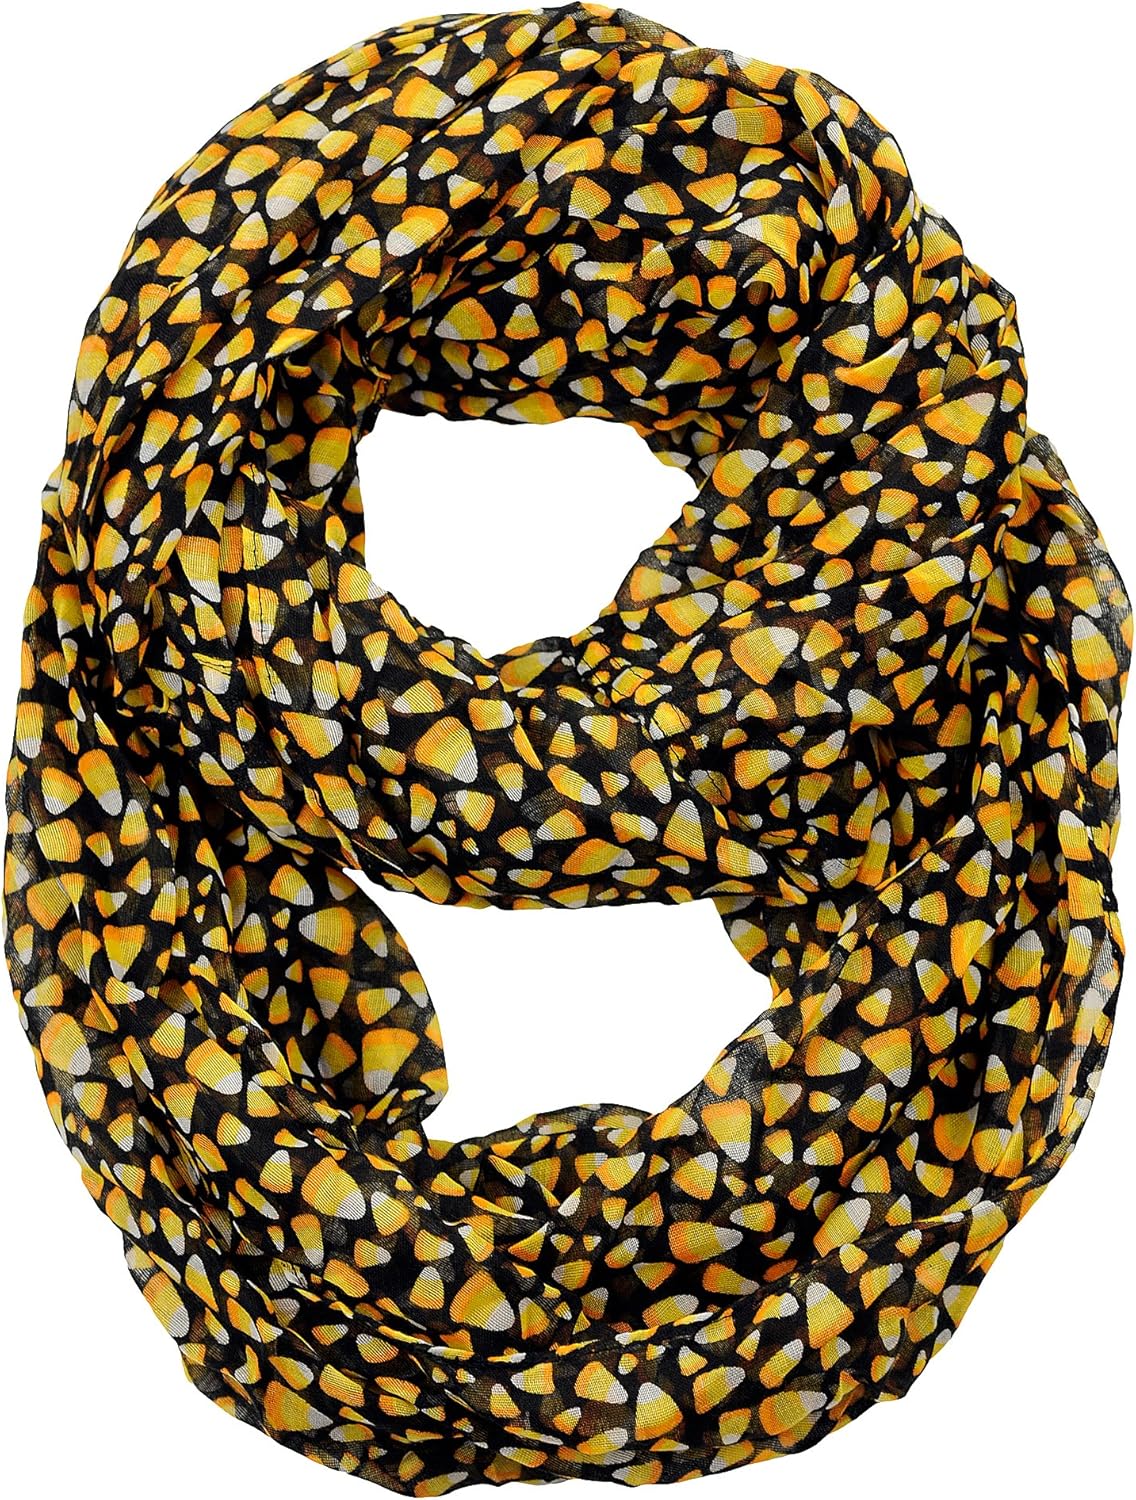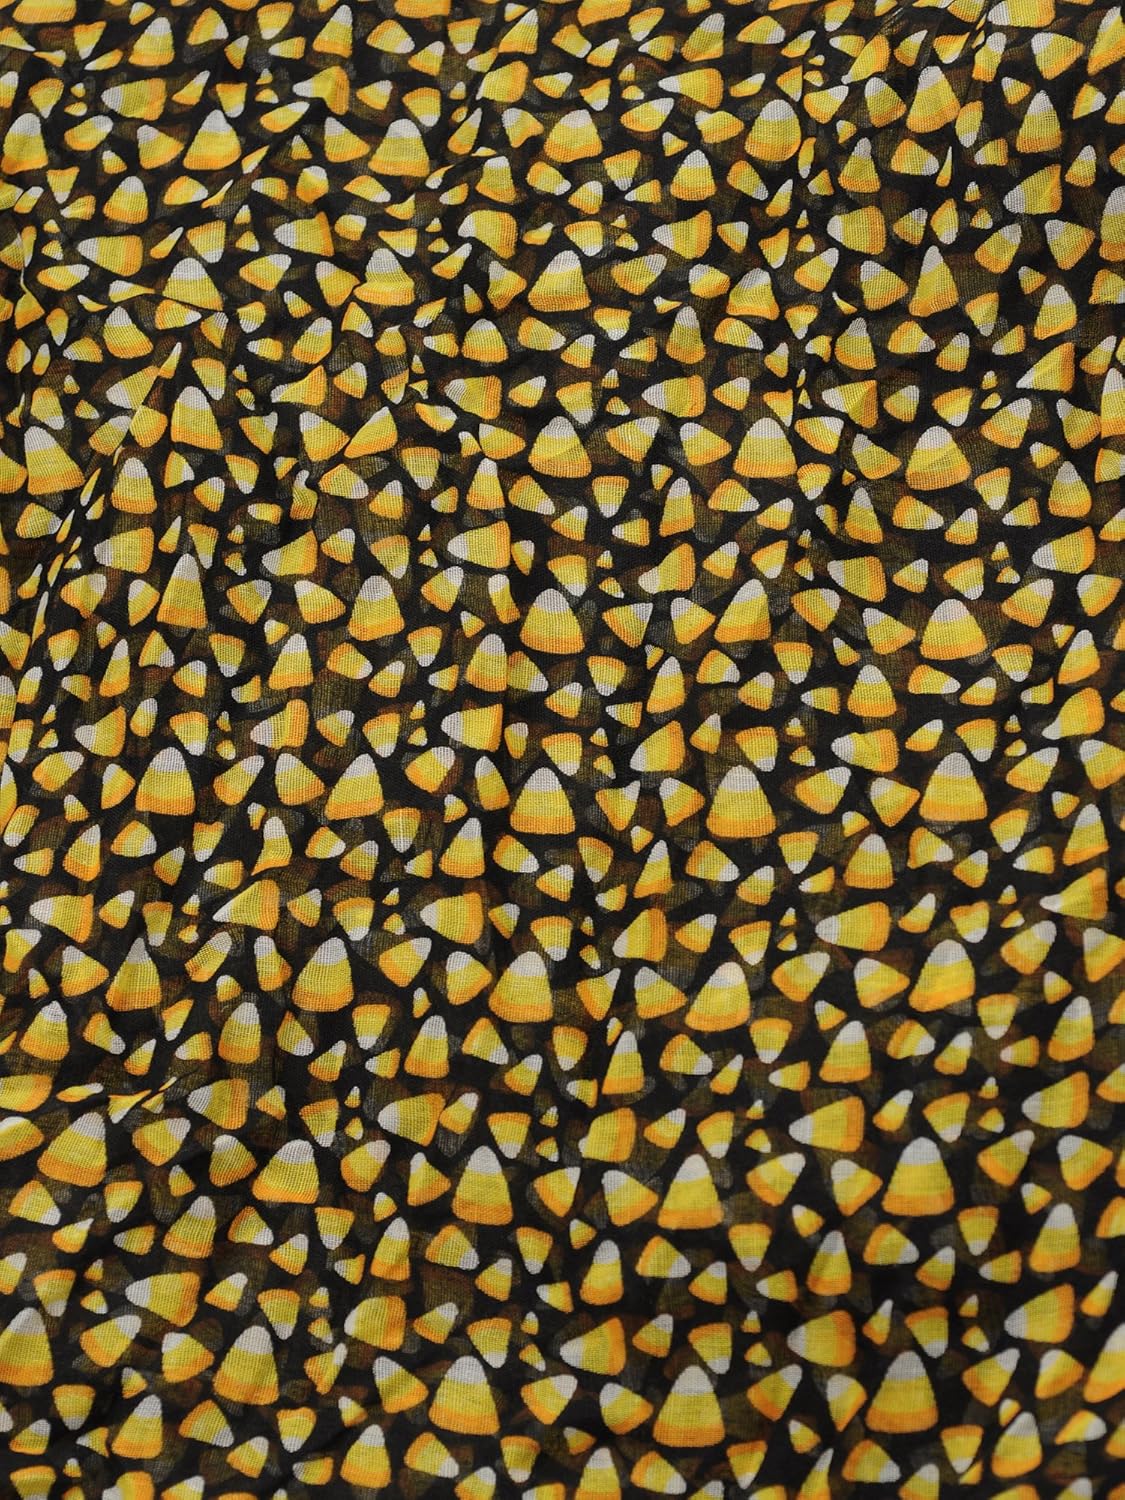
D&Y Halloween Theme Sheer Loop Infinity Scarf
Category: AMAZON FASHION
Join in at the next parade or any spooky evening! Continue the Halloween spirit all year round!
Features: 100 % Polyester | Hand Wash Only | Made with 100% polyester for a gentle stretch | Measurement: 30.0" x 70.0" | Hand wash only and hang dry | Festive scarf to for parades and to accessorize | For everyday wear or to dress up